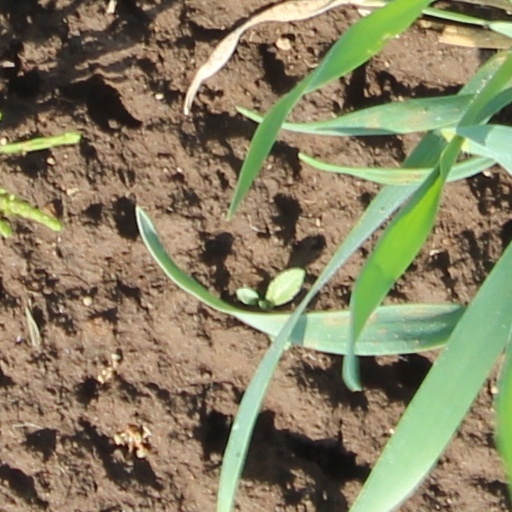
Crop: wheat